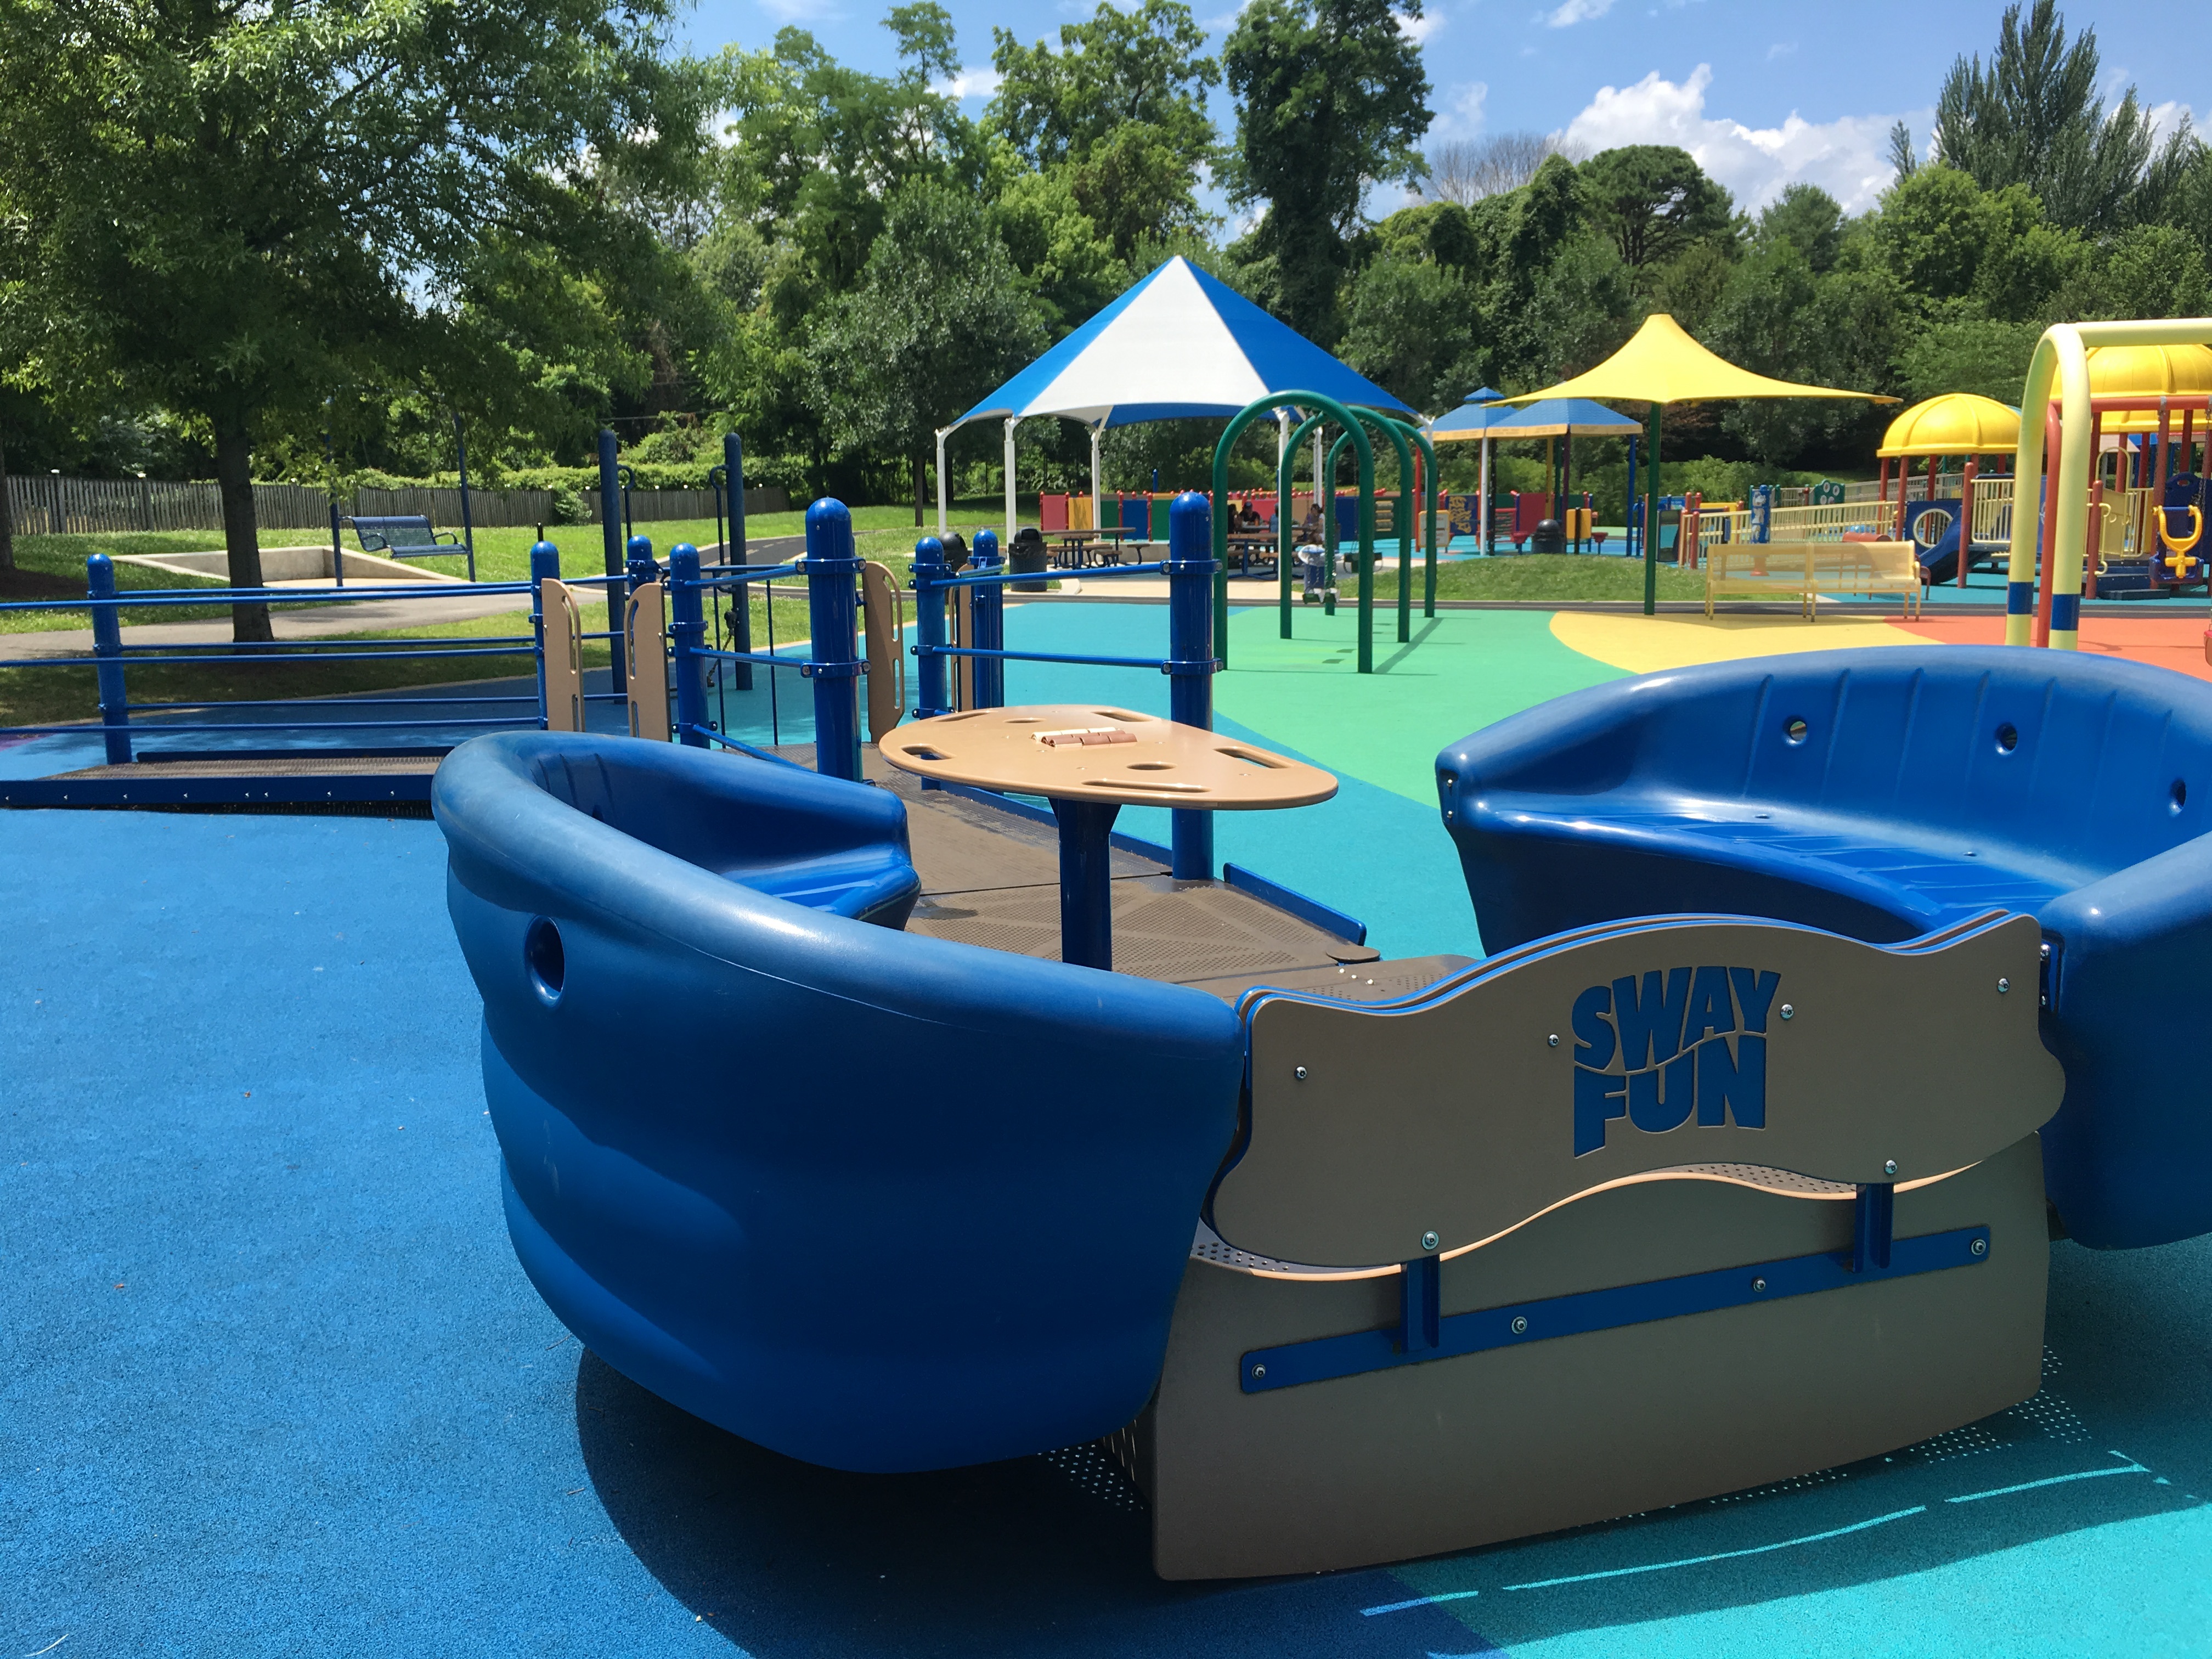
play, recreation, amusement park, swimming pool, park, leisure, resort, wheelchair, playground, water park, games, inflatable, handicapped accessible, outdoor play equipment, playground slide